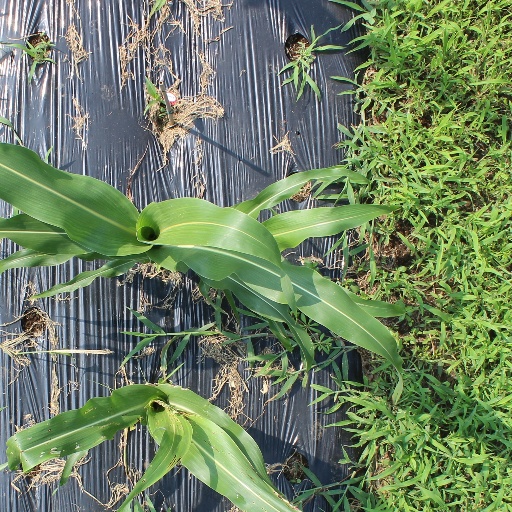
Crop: sorghum